New Year's levee

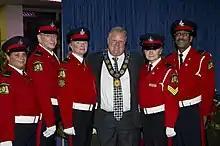
Rob Ford with Toronto Civic Employees War Veterans Honour Guard at the Mayor of Toronto's New Year's levee in 2011.

Over the years, New Year's levées have become almost solely a Canadian observance, although kinds of levées still exist in other countries.